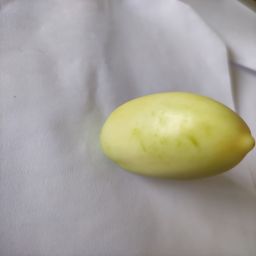
Crop: Tomato
Quality: Unripe